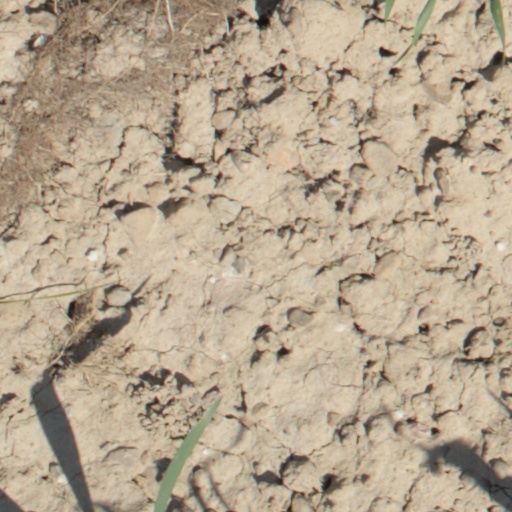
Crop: wheat